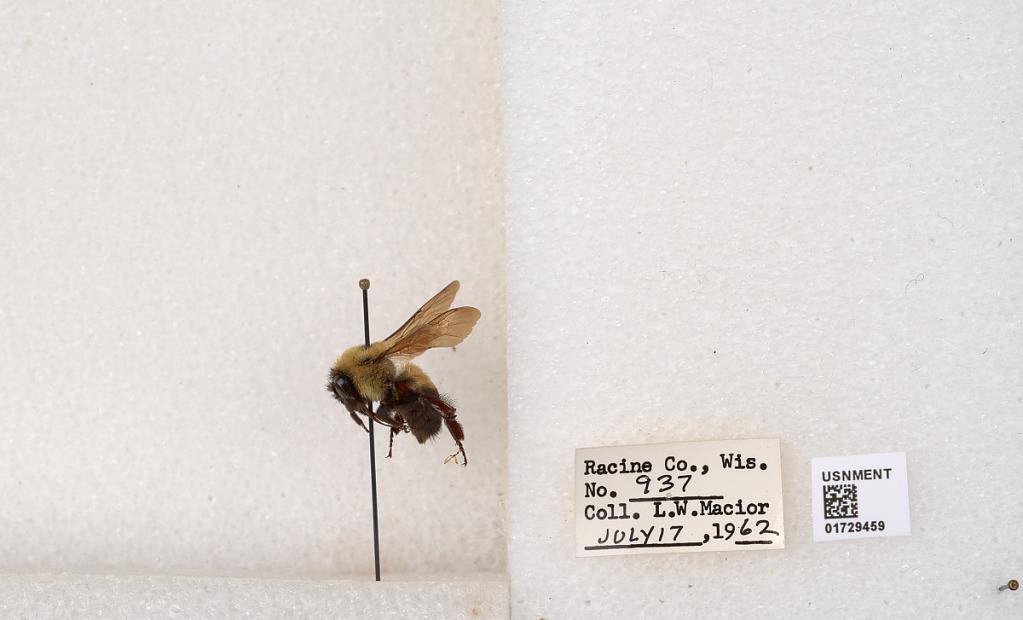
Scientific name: Bombus (Separatobombus) griseocollis (De Geer)
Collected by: L. Macior
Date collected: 1962-7-17
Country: United States
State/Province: Wisconsin
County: Racine
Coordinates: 42.7299, -87.8123